While the Light Lasts and Other Stories

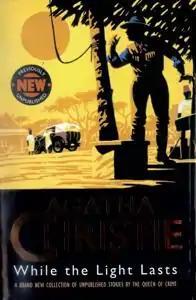
Dust-jacket illustration of the first UK edition

While the Light Lasts and Other Stories is a short story collection by Agatha Christie first published in the UK on 4 August 1997 by HarperCollins. It contains nine short stories.